Odissi

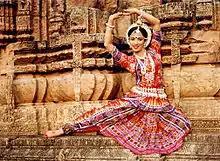
The Odissi costume

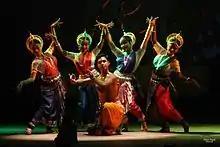
Odissi group performance

The basic unit of Odissi are called "bhangas". These are made up of eight "belis", or body positions and movements, combined in many varieties. Motion is "uthas" (rising or up), "baithas" (sitting or down) or "sthankas" (standing). The gaits or movement on the dance floor is called "chaalis", with movement tempo linked to emotions according to the classical Sanskrit texts. Thus, for example, "burhas" or quick pace suggest excitement, while a slow confused pace suggests dejection. For aesthetics, movement is centered on a core, a point in space or floor, and each dancer has her imaginary square of space, with spins and expression held within it. The foot movement or "pada bhedas" too have basic dance units, and Odissi has six of these, in contrast to four found in most classical Indian dances.